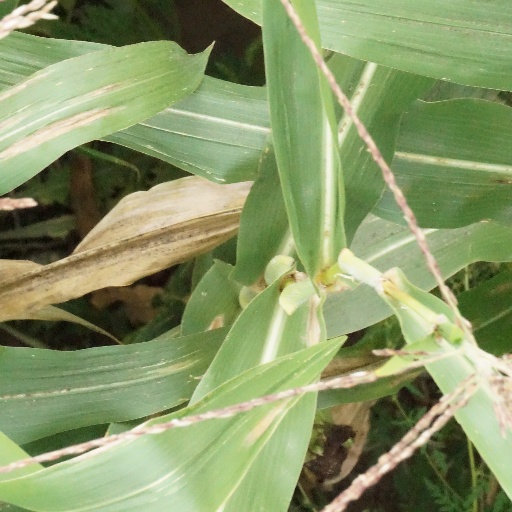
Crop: maize; corn